The Maxx

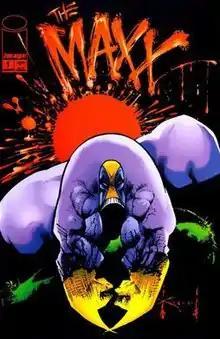
Sam Kieth, "The Maxx" #1 (March 1993)

The Maxx is an American comic book series created by Sam Kieth in 1993 and originally published monthly until 1998 by Image Comics for 35 issues, before being collected in trade paperback by DC Comics' Wildstorm imprint. The first appearance of the character was in "Darker Image" #1 by Image Comics in March 1993. The comic book, starring an eponymous purple-skinned hero, spawned a 13-episode animated series on MTV that originally aired April–June 1995. Starting in November 2013 and ending in September 2016, the original series has been republished by IDW as "The Maxx: Maxximized" with new colors and improved scans of the original artwork by Sam Kieth and Jim Sinclair. In 2018, the Maxx featured in a five-issue crossover series with Batman, published by IDW.